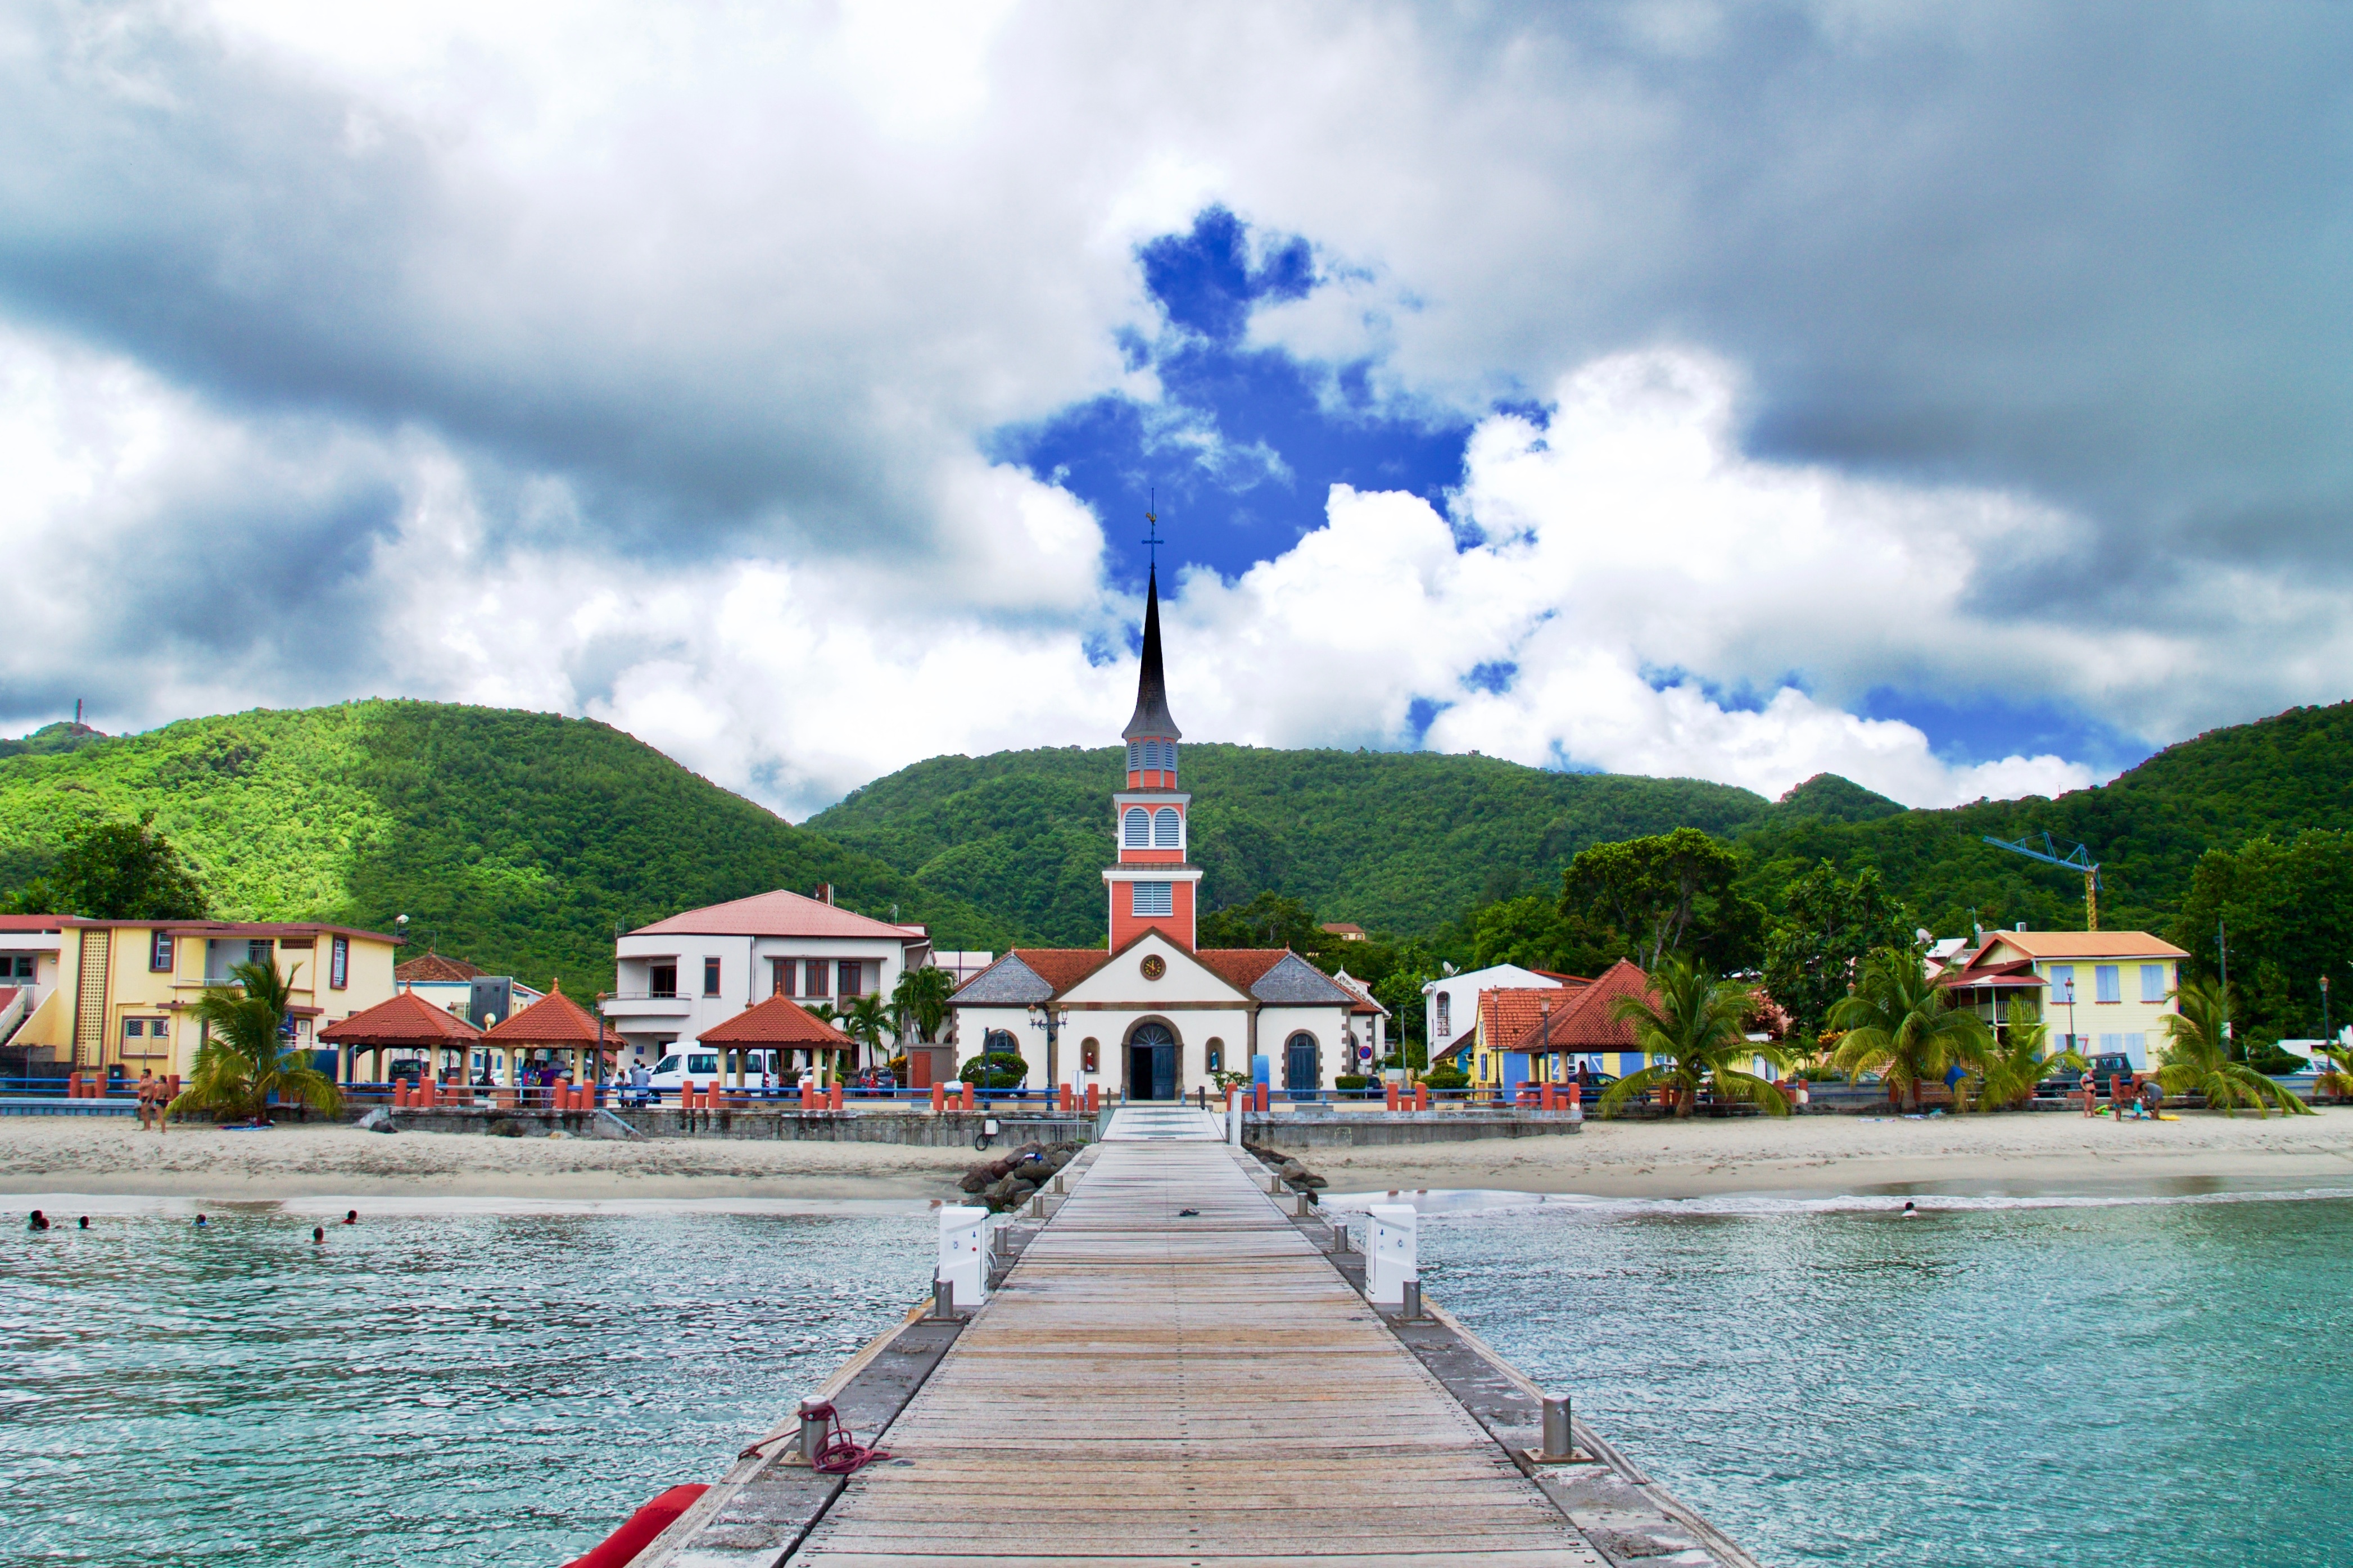
sea, vacation, bay, tourism, boating